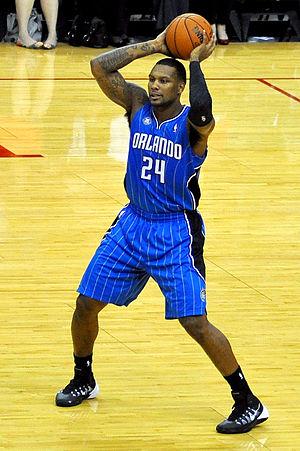
Romero Osby, né le 7 mai 1990, est un joueur américain de basket-ball. Il évolue au poste d'ailier fort.